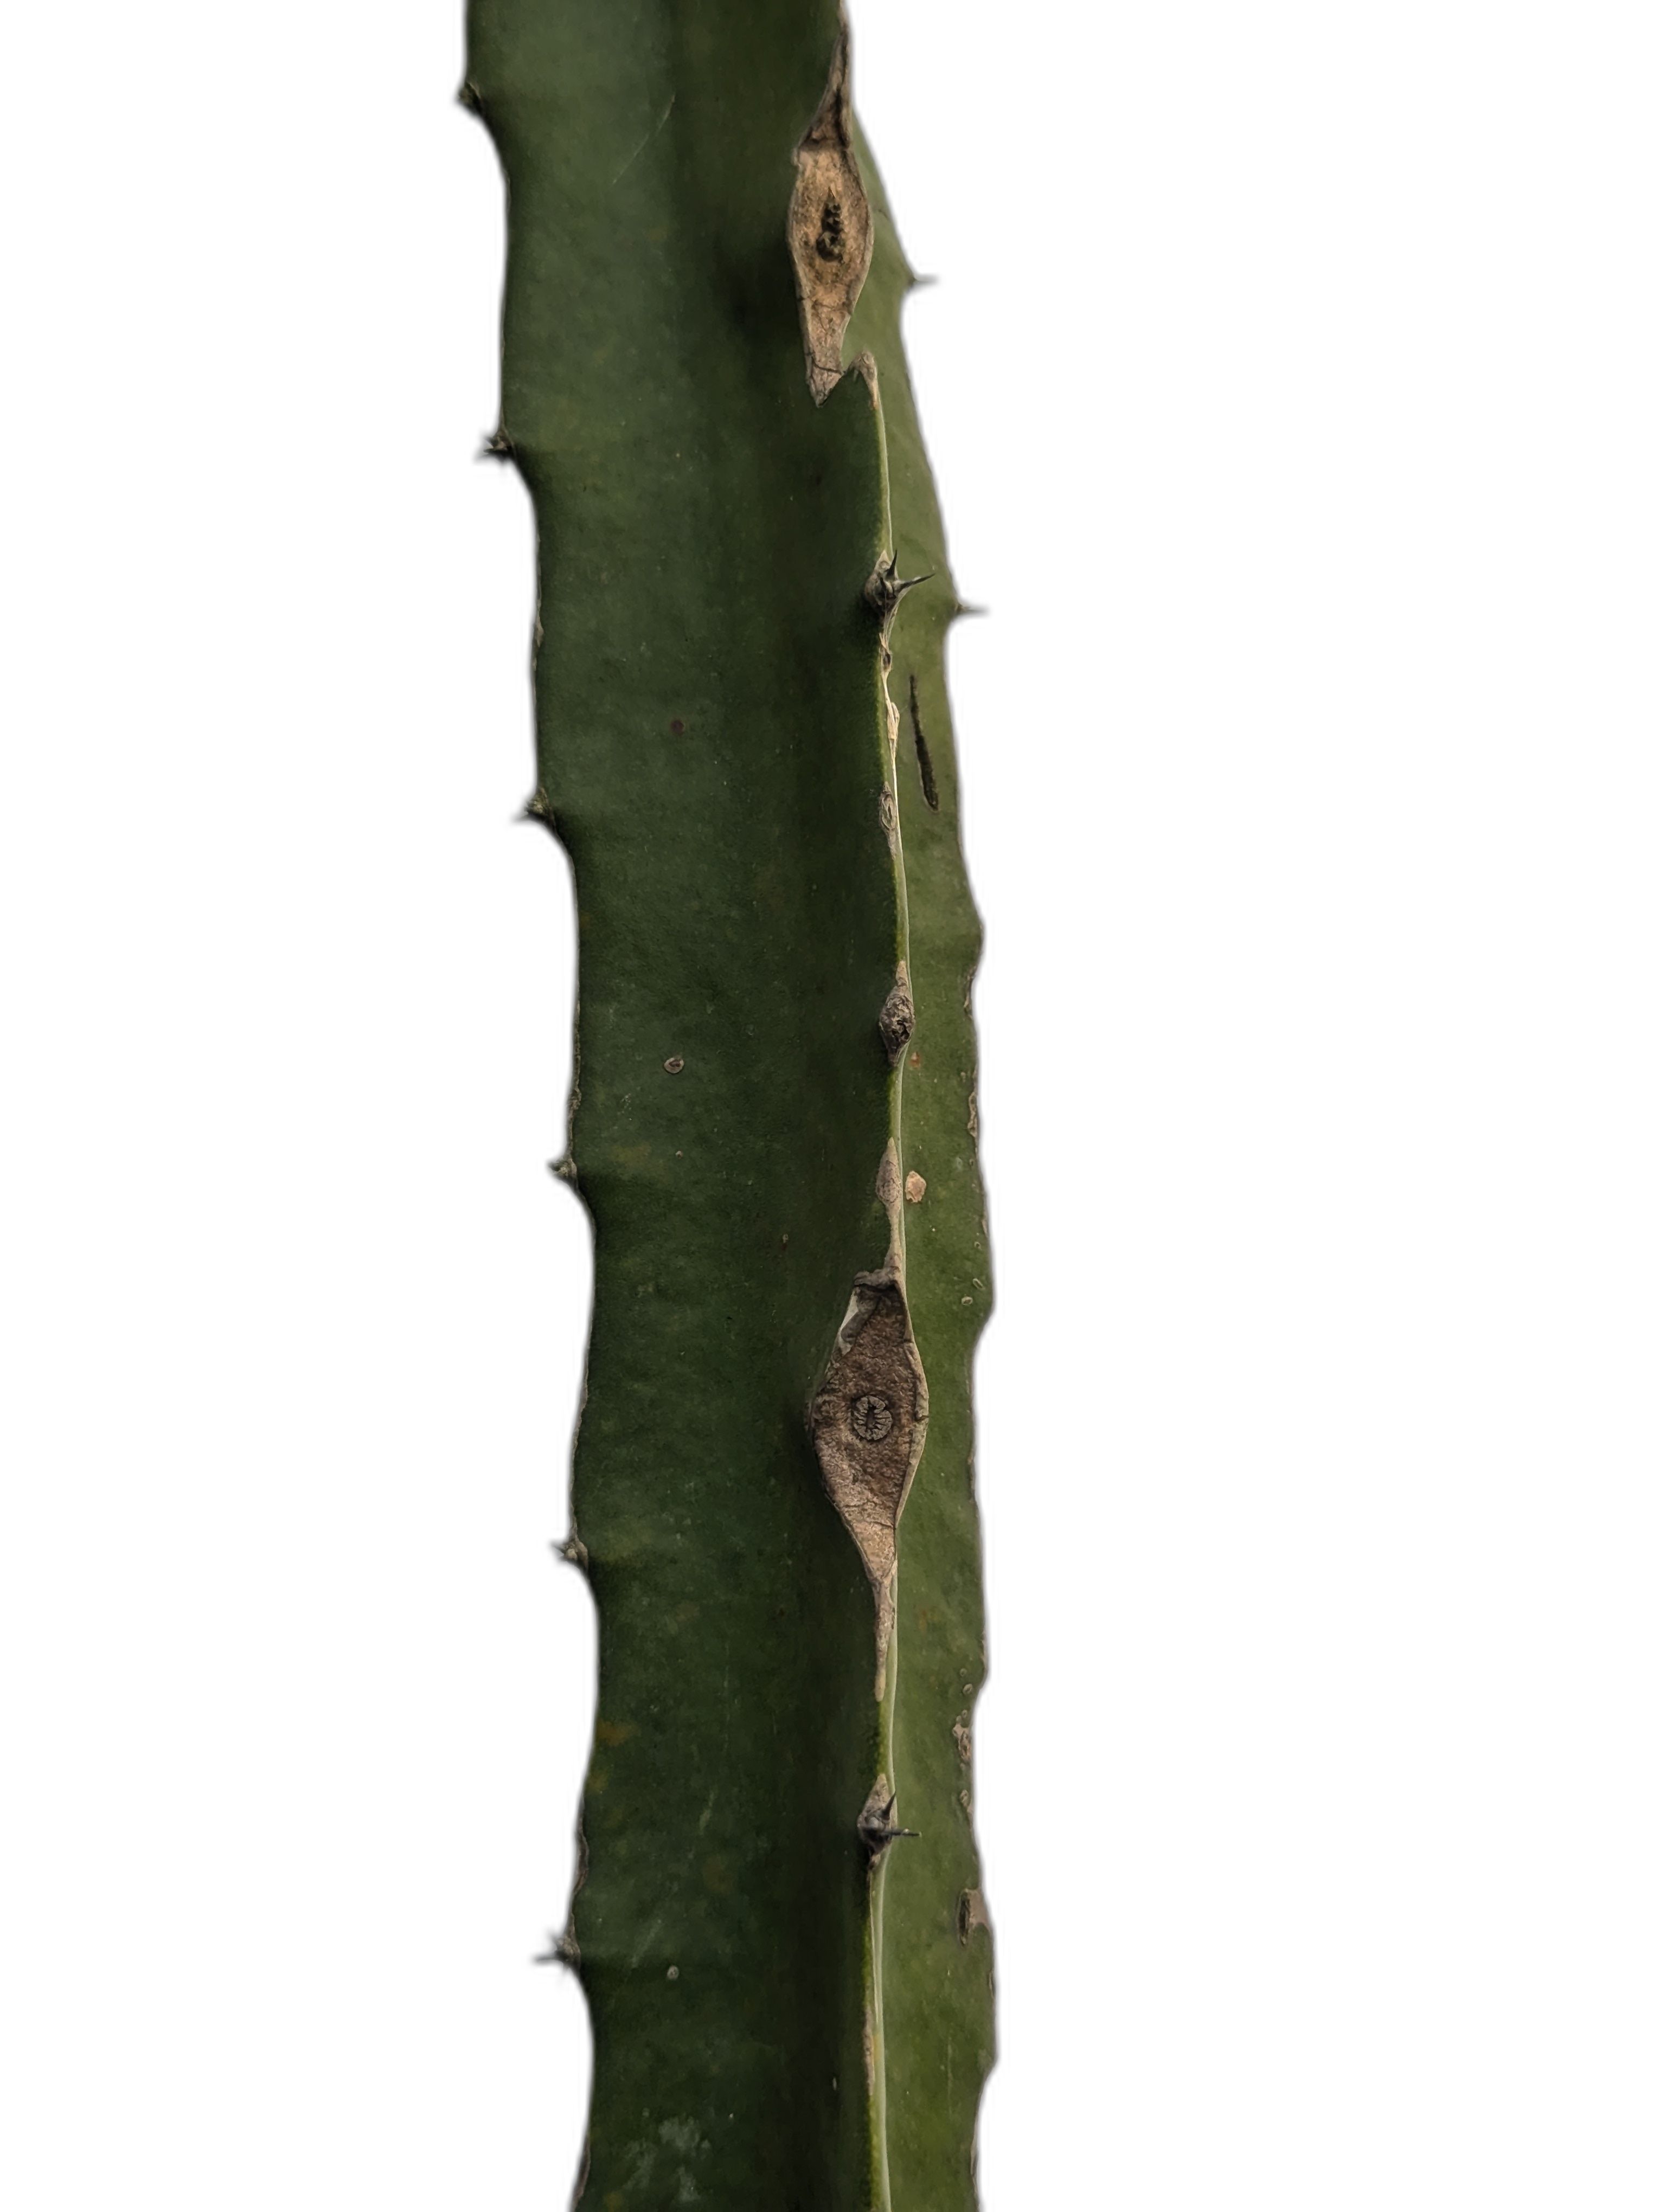
Label: Good leaf